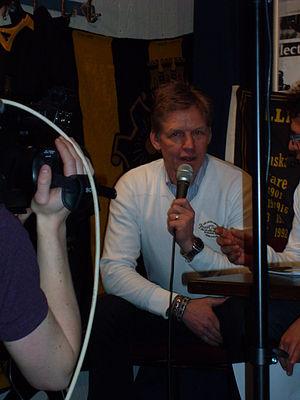
Peter Gradin, né le 9 décembre 1958, est un joueur professionnel suédois de hockey sur glace qui évoluait en position d'ailier. Il est le frère de Thomas Gradin.